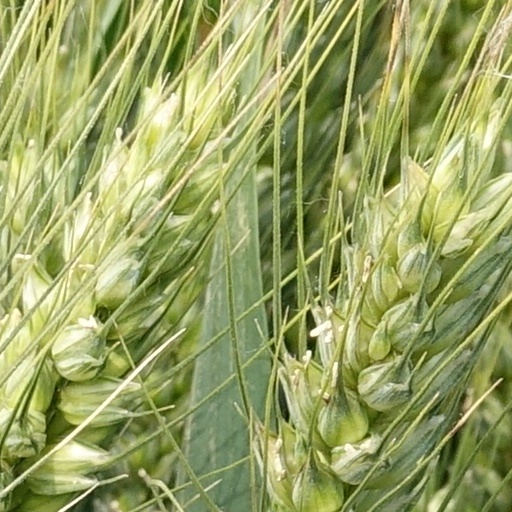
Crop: wheat